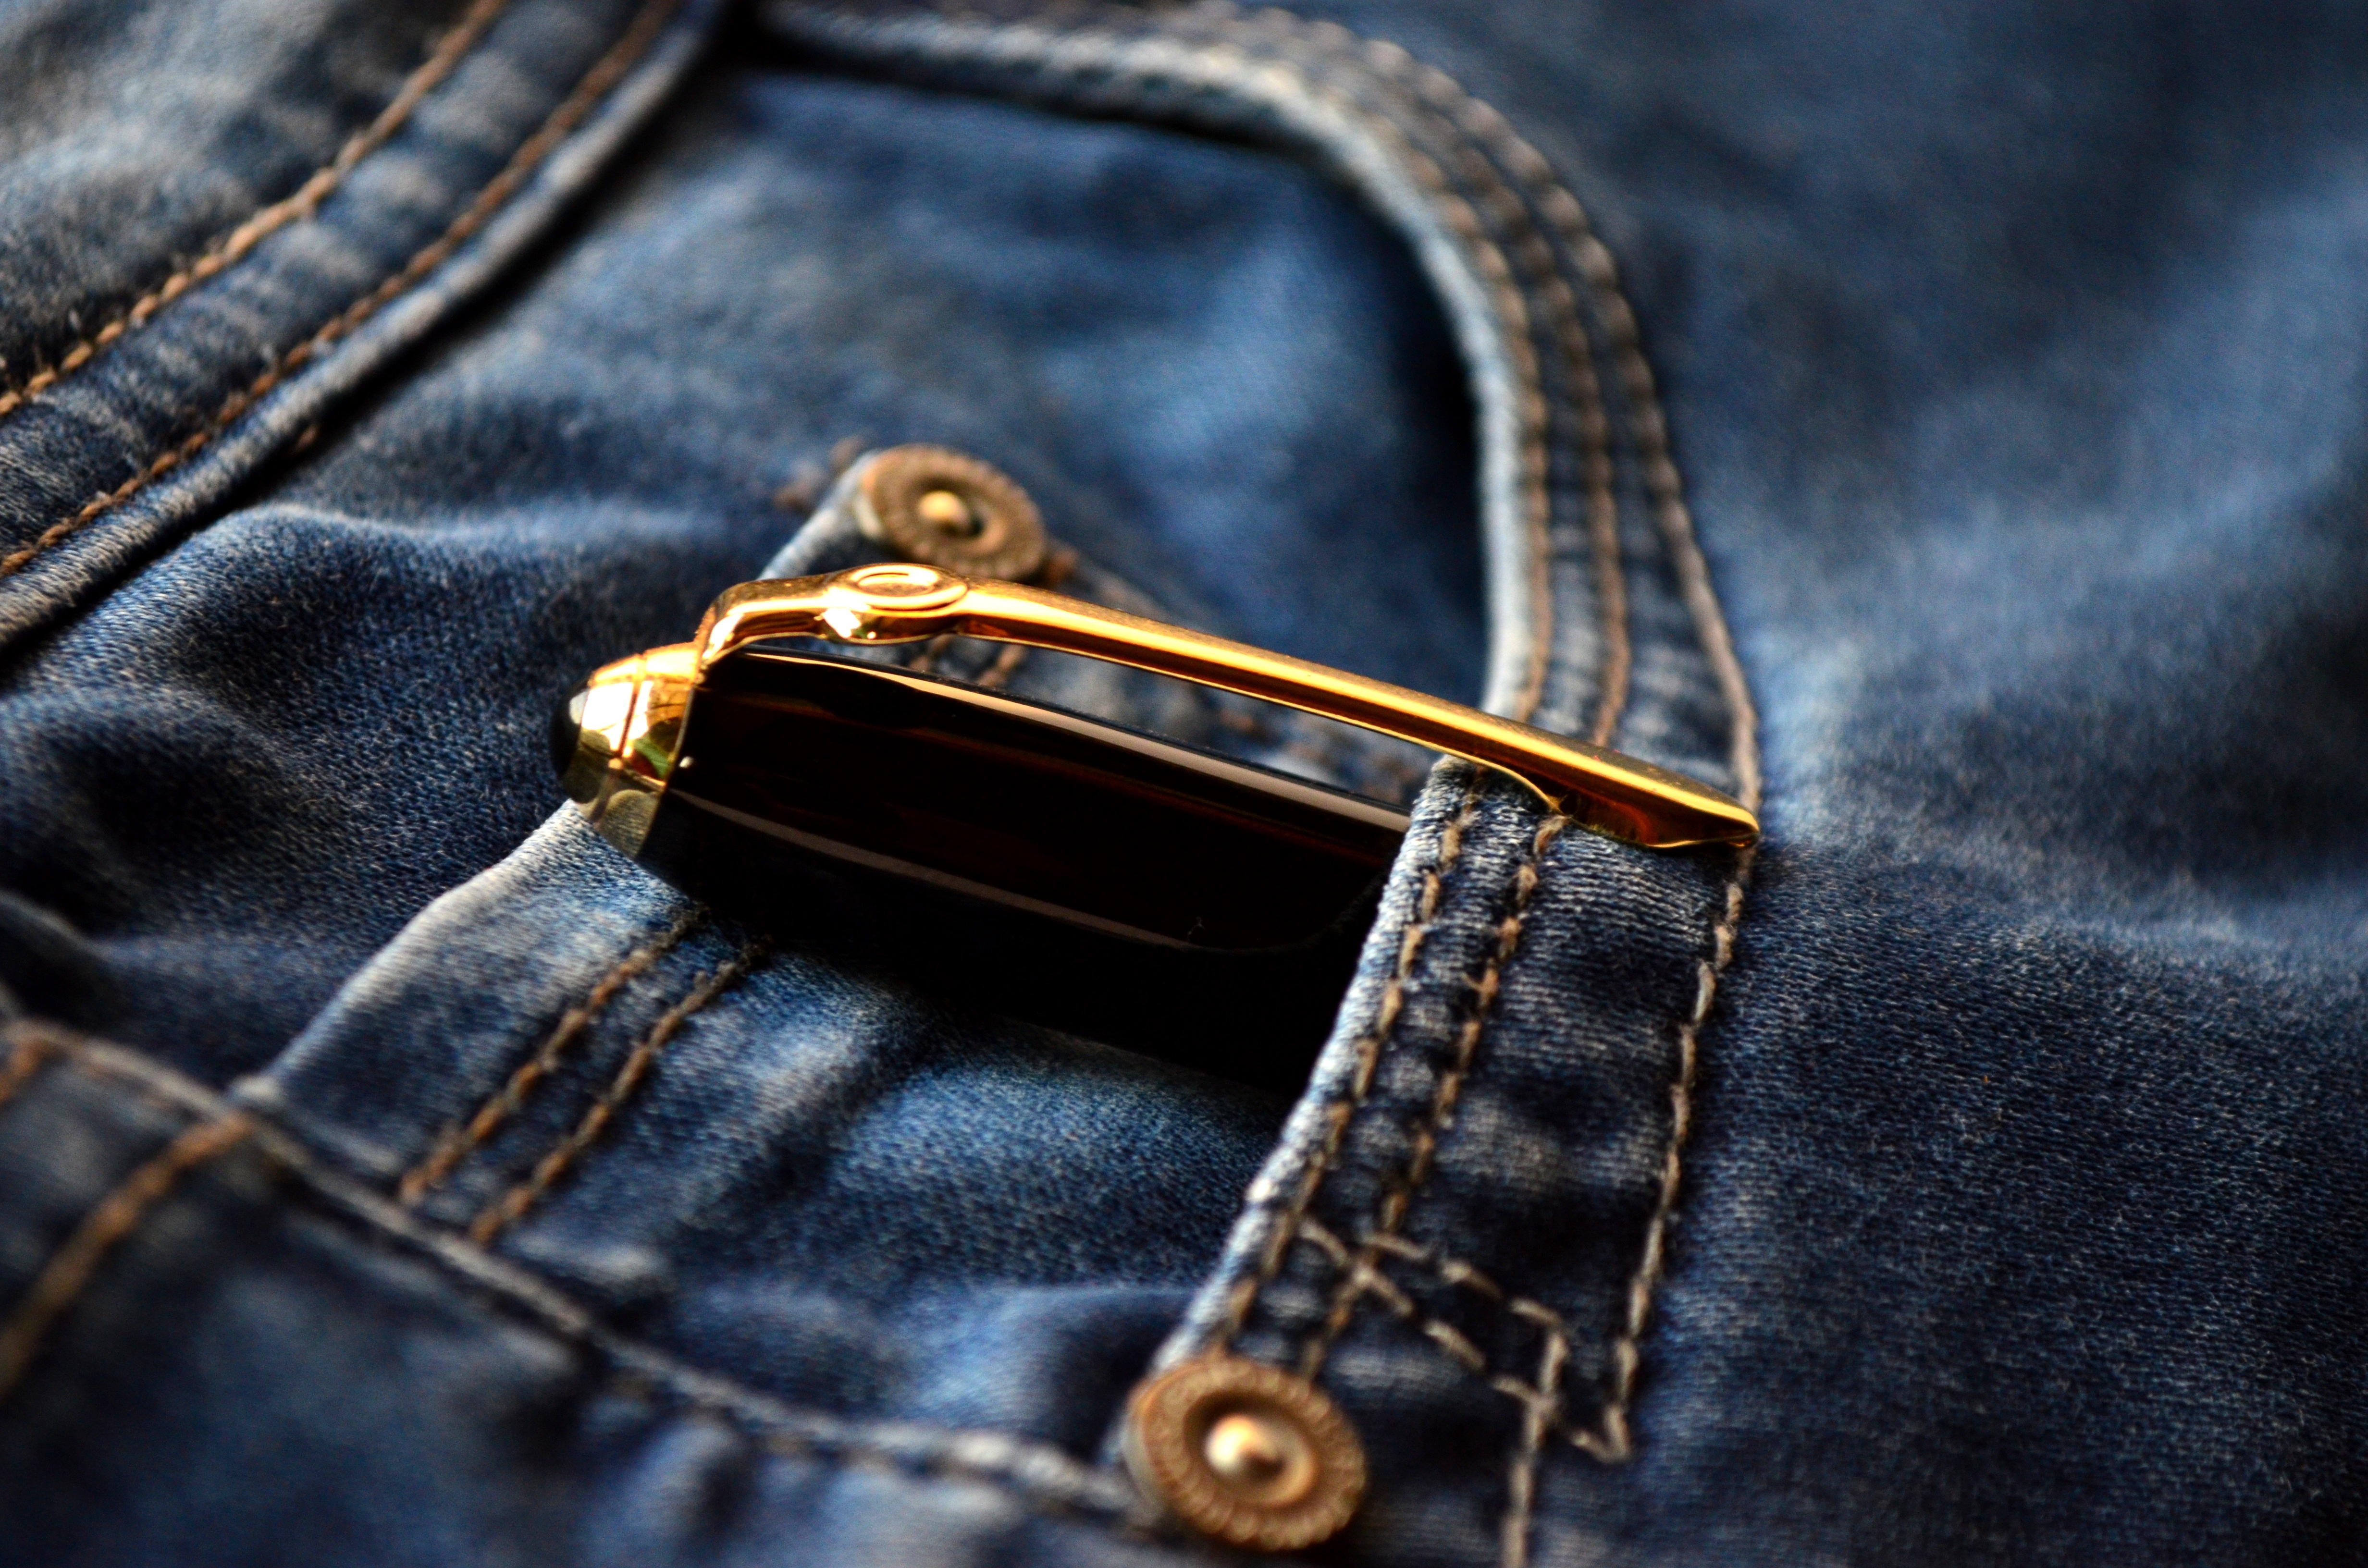
leather, pen, jeans, bag, fashion, blue, clothing, cloth, material, denim, handbag, garment, fabric, brand, trousers, pants, textile, design, apparel, style, indigo, fiber, cotton, clothes, casual, zipper, wear, stitch, pocket, washed, seam, fashion accessory, biro